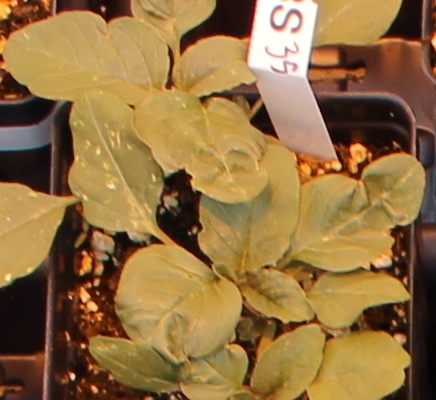
Label: Redroot Pigweed